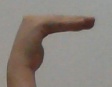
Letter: haa